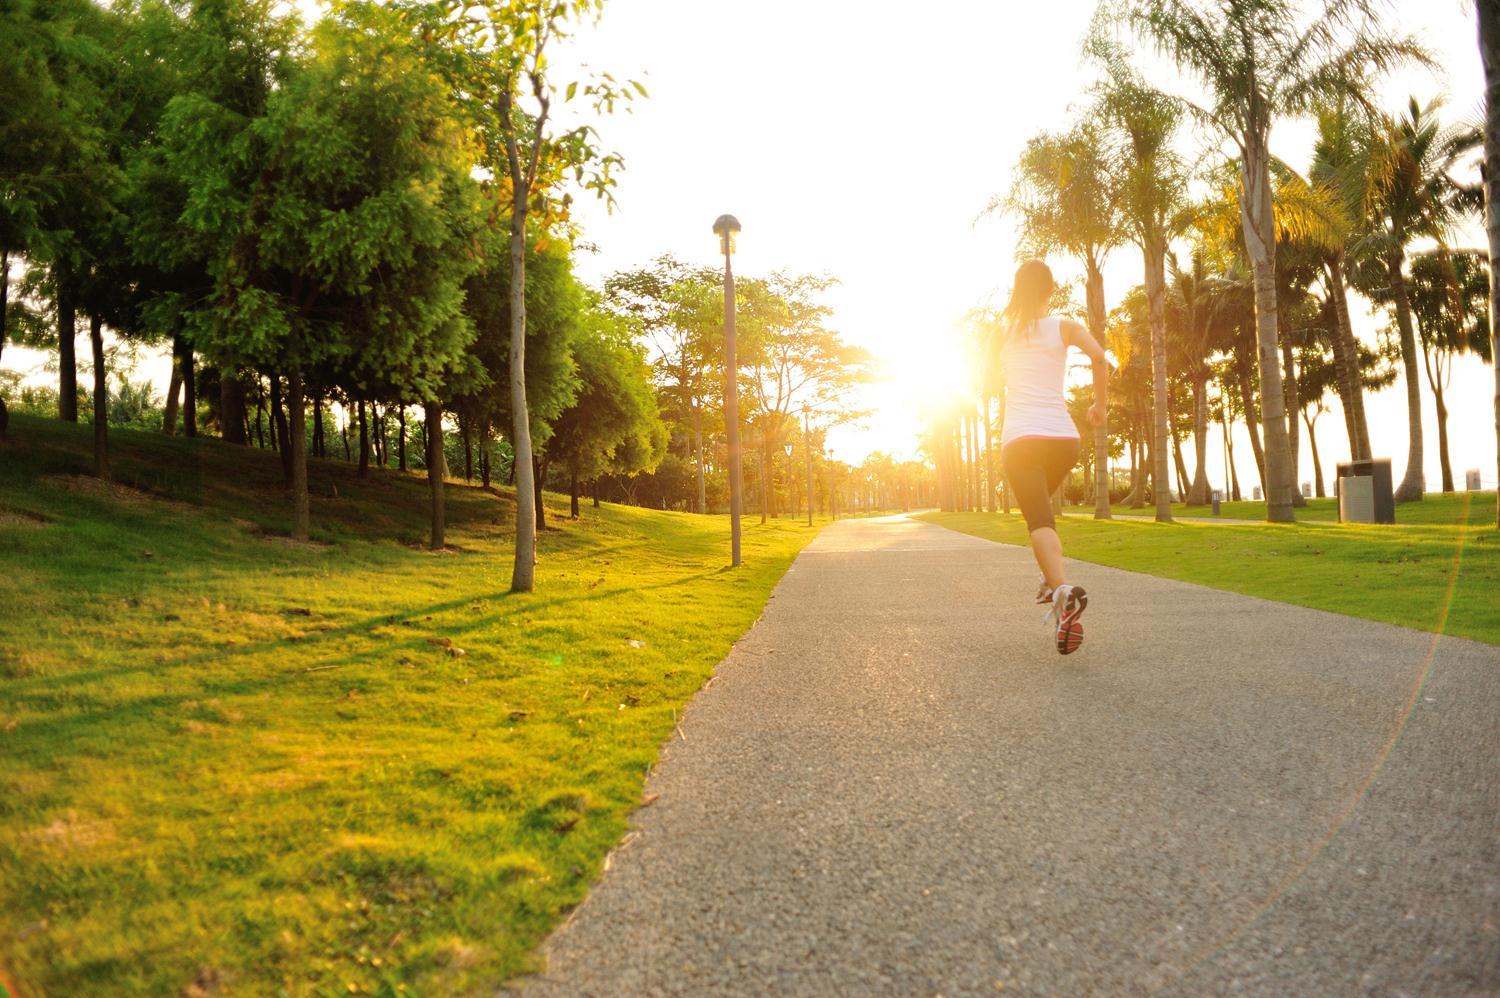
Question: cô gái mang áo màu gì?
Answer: cô gái mang áo màu trắng